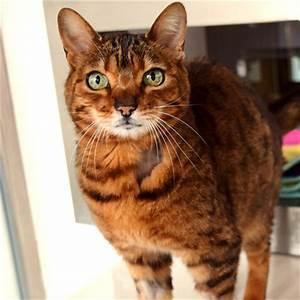
cat